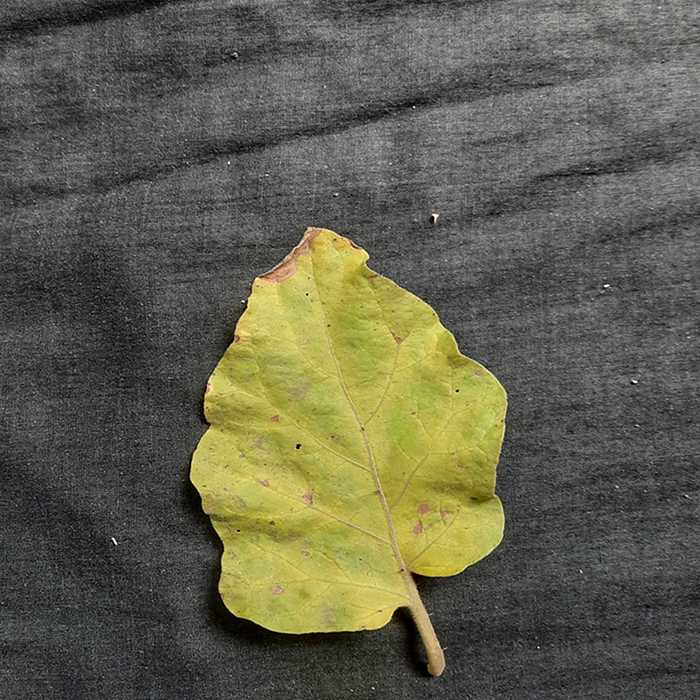
Plant: Eggplant
Label: Eggplant verticillium wilt